Sir Arthur Clarke Award

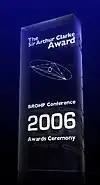
Sir Arthur Clarke Awards 2006

The Sir Arthur Clarke Award is a British award given annually since 2005 in recognition of notable contributions to space exploration, particularly British achievements. The awards are presented by the Arthur C. Clarke Foundation, although the selection is delegated to the British Interplanetary Society, with the exception of the International award, whose recipient is voted on by the Foundation